Homophobia

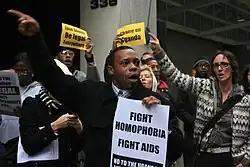
Protests in New York City against Uganda's Anti-Homosexuality Bill

Homophobia manifests in different forms, and a number of different types have been postulated, among which are internalized homophobia, social homophobia, emotional homophobia, rationalized homophobia, and others. There were also ideas to classify homophobia and other types of bigotry as "intolerant personality disorder".